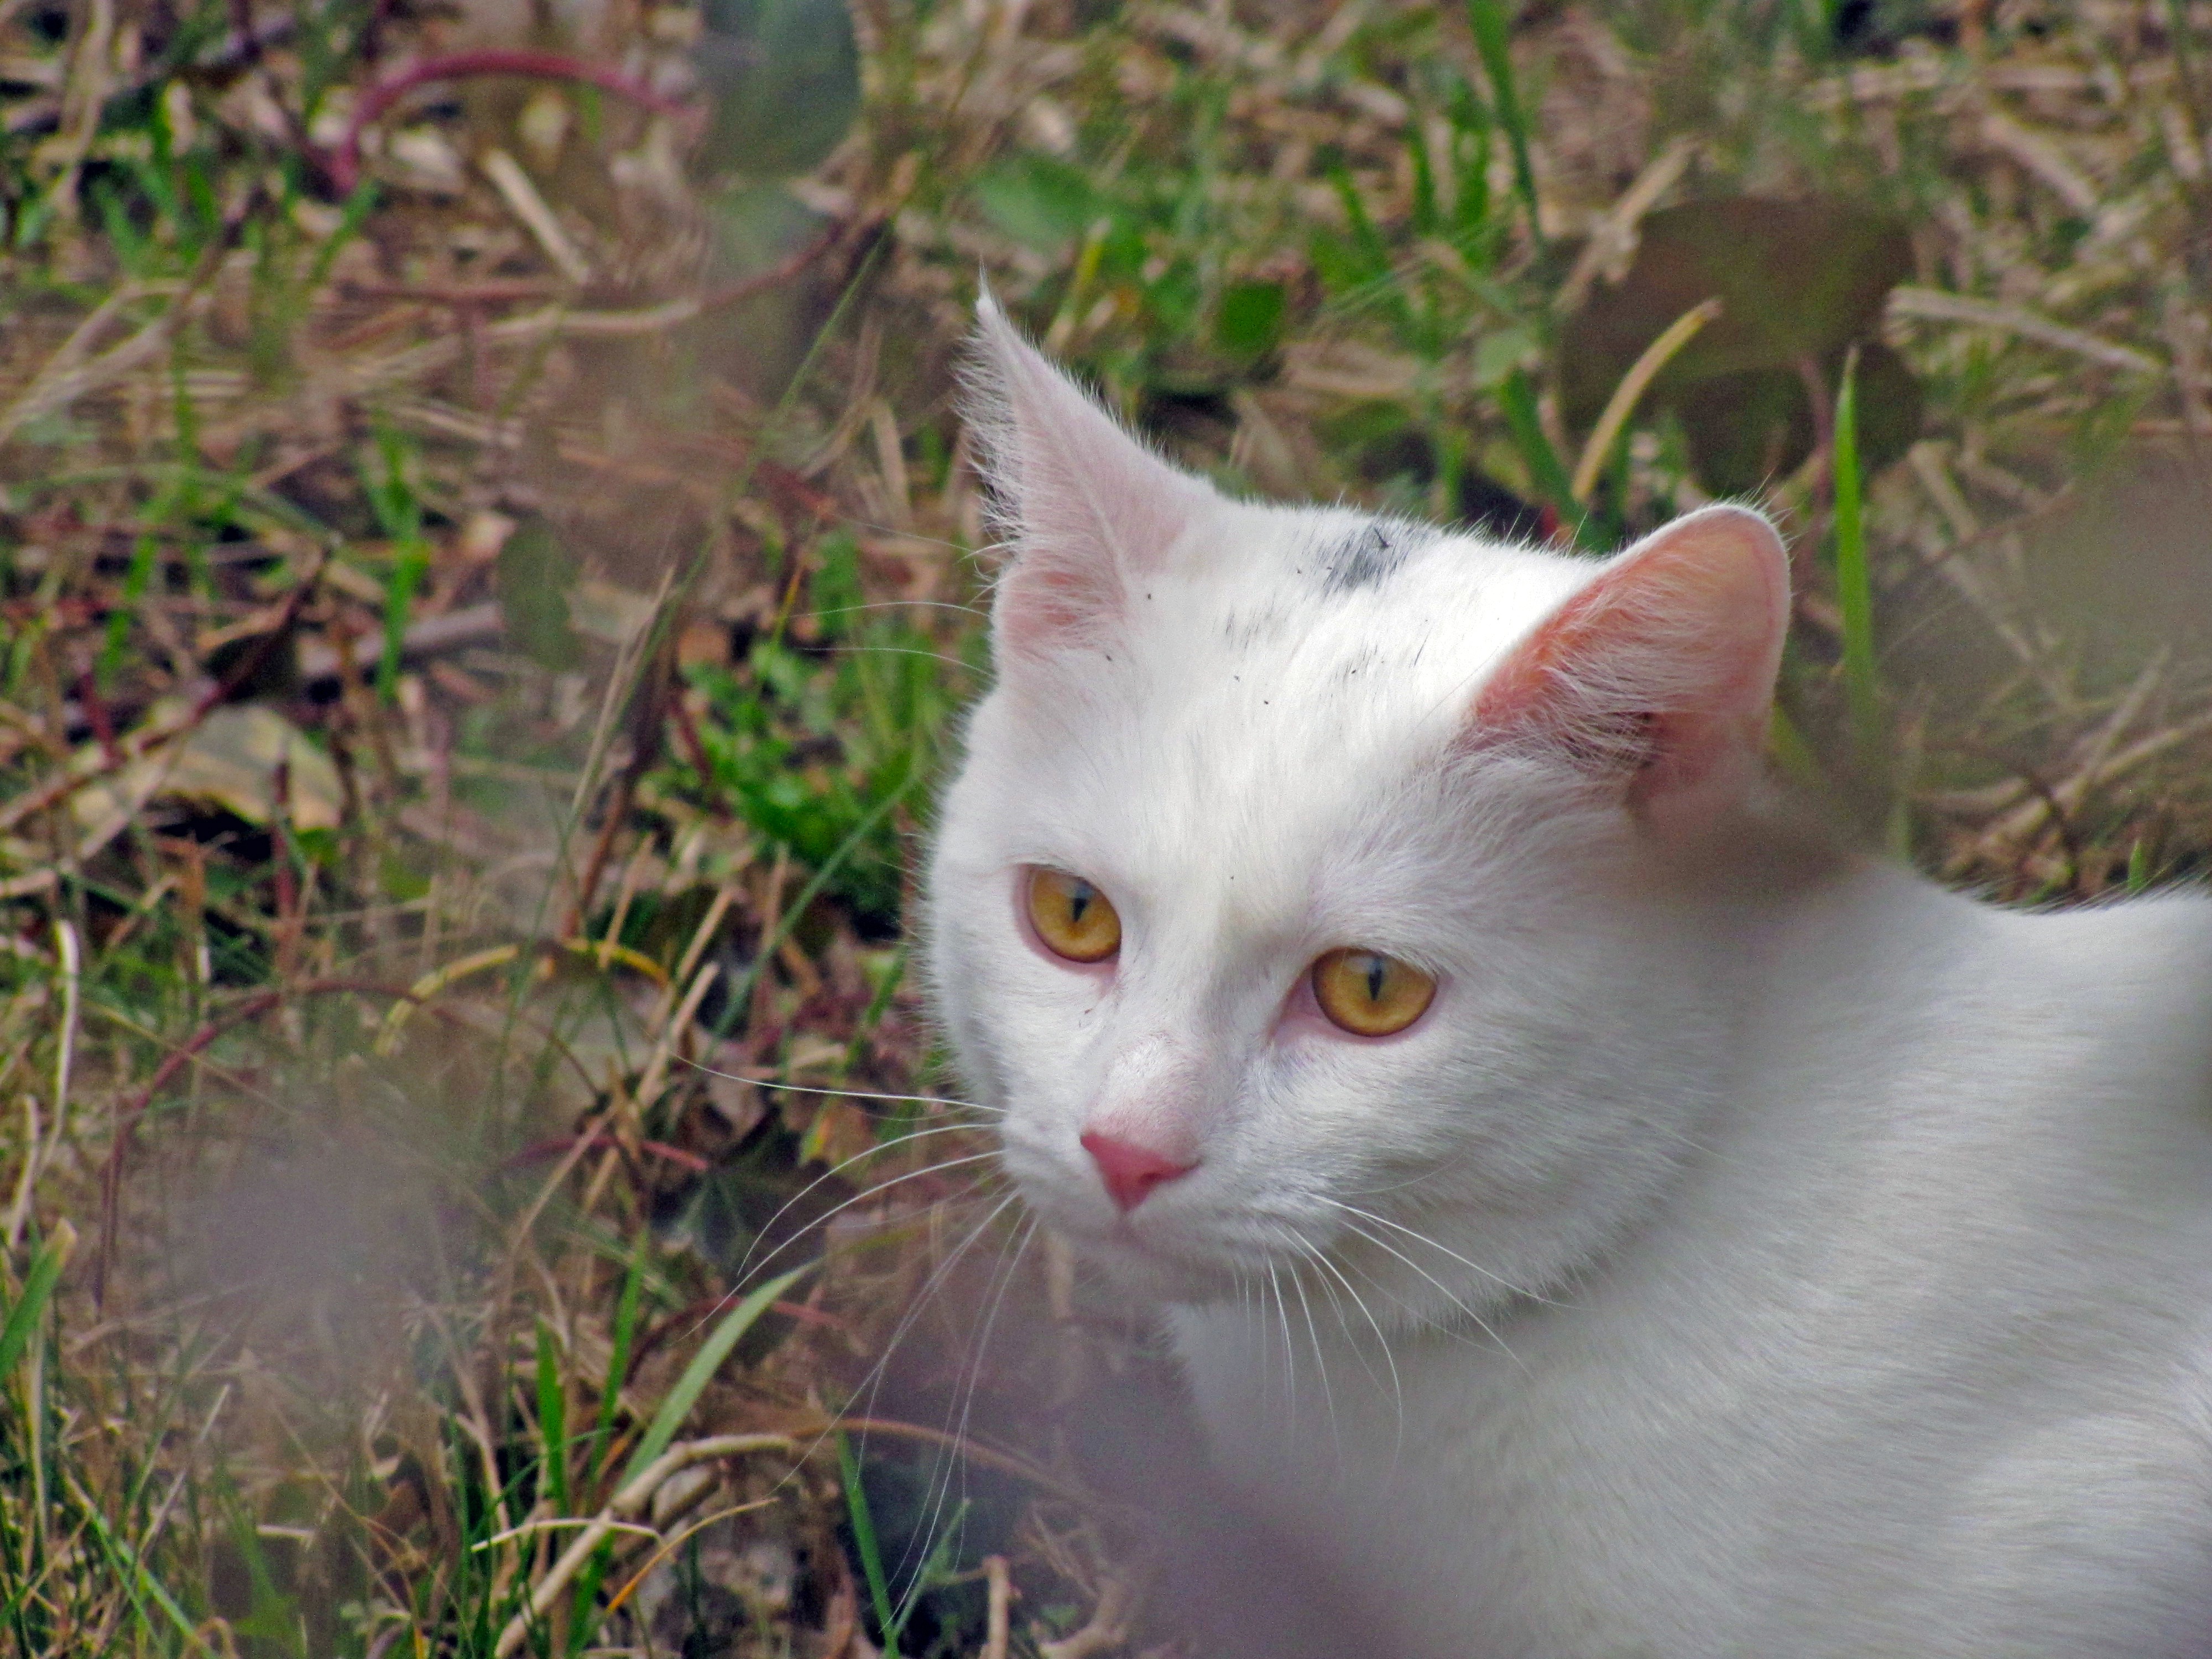
animal, kitten, cat, tabby, mammal, fauna, whiskers, vertebrate, is watching, burmilla, small to medium sized cats, cat like mammal, domestic short haired cat